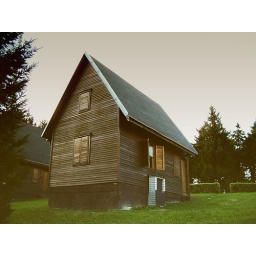
One of several summer houses on the premises of the guest house &amp;quot;Patrik&amp;quot; in the White Carpathians, Czech Republic